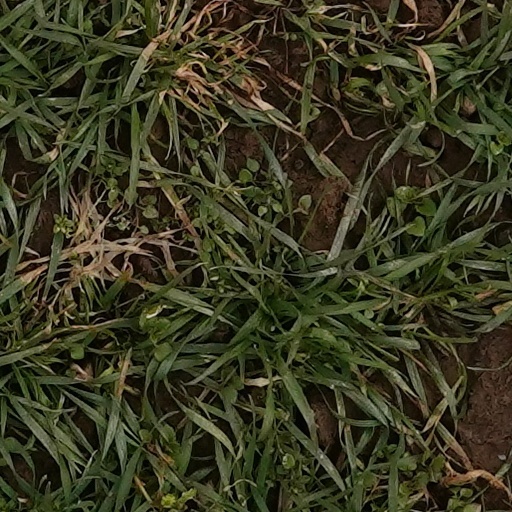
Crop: wheat